St. Ann & the Holy Trinity Church

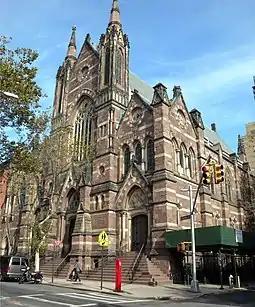
The former St. Ann's Church, designed by James Renwick Jr.

St. Ann's Church (organized 1787) was originally named in honor of Ann Ayscough Sands (1761–1851), who was an early patron with her husband Joshua Sands. The church previously occupied the elaborate High Victorian Gothic building still standing on the northeast corner of Clinton and Livingston streets, built 1877-1878 to designs by James Renwick Jr. of Renwick & Sands. That church, which featured stained glass by Henry E. Sharp, was sold to the Packer Collegiate Institute.